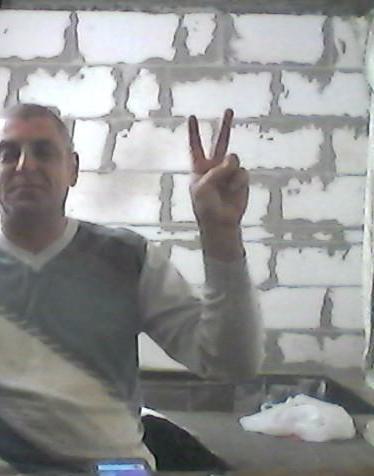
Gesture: peace